Sabra (given name)

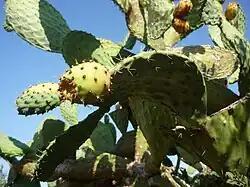
A prickly pear cactus, which is known in Hebrew as "tzabar" or "sabra"

Sabra or Sabrah is both a given name and surname with multiple origins. As an English feminine given name, it has been in use since the 18th century. It is sometimes considered a variant of the name Sabrina. In some instances in the Anglosphere, the name might be a literary reference. In Elizabethan era writer Richard Johnson's 1596 romance "Seven Champions of Christendom", Sabra is the name given to the Egyptian princess rescued by Saint George from a dragon. A version of this story later appeared in "Reliques of Ancient English Poetry" collected by Thomas Percy and published in 1765. In the romance, the victorious Saint George then marries the princess. The story was also a favorite subject of Pre-Raphaelite artists during the 19th century.